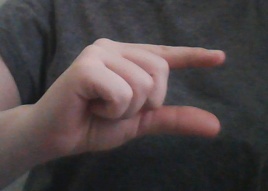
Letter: dal